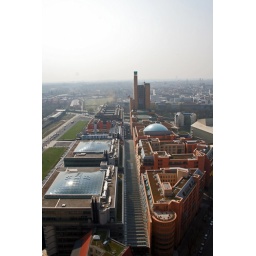
in the backround the office building of the DaimlerChrysler financial services AG, the others are all office buildings and residential areas